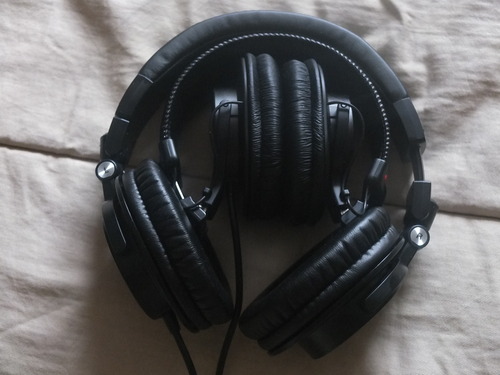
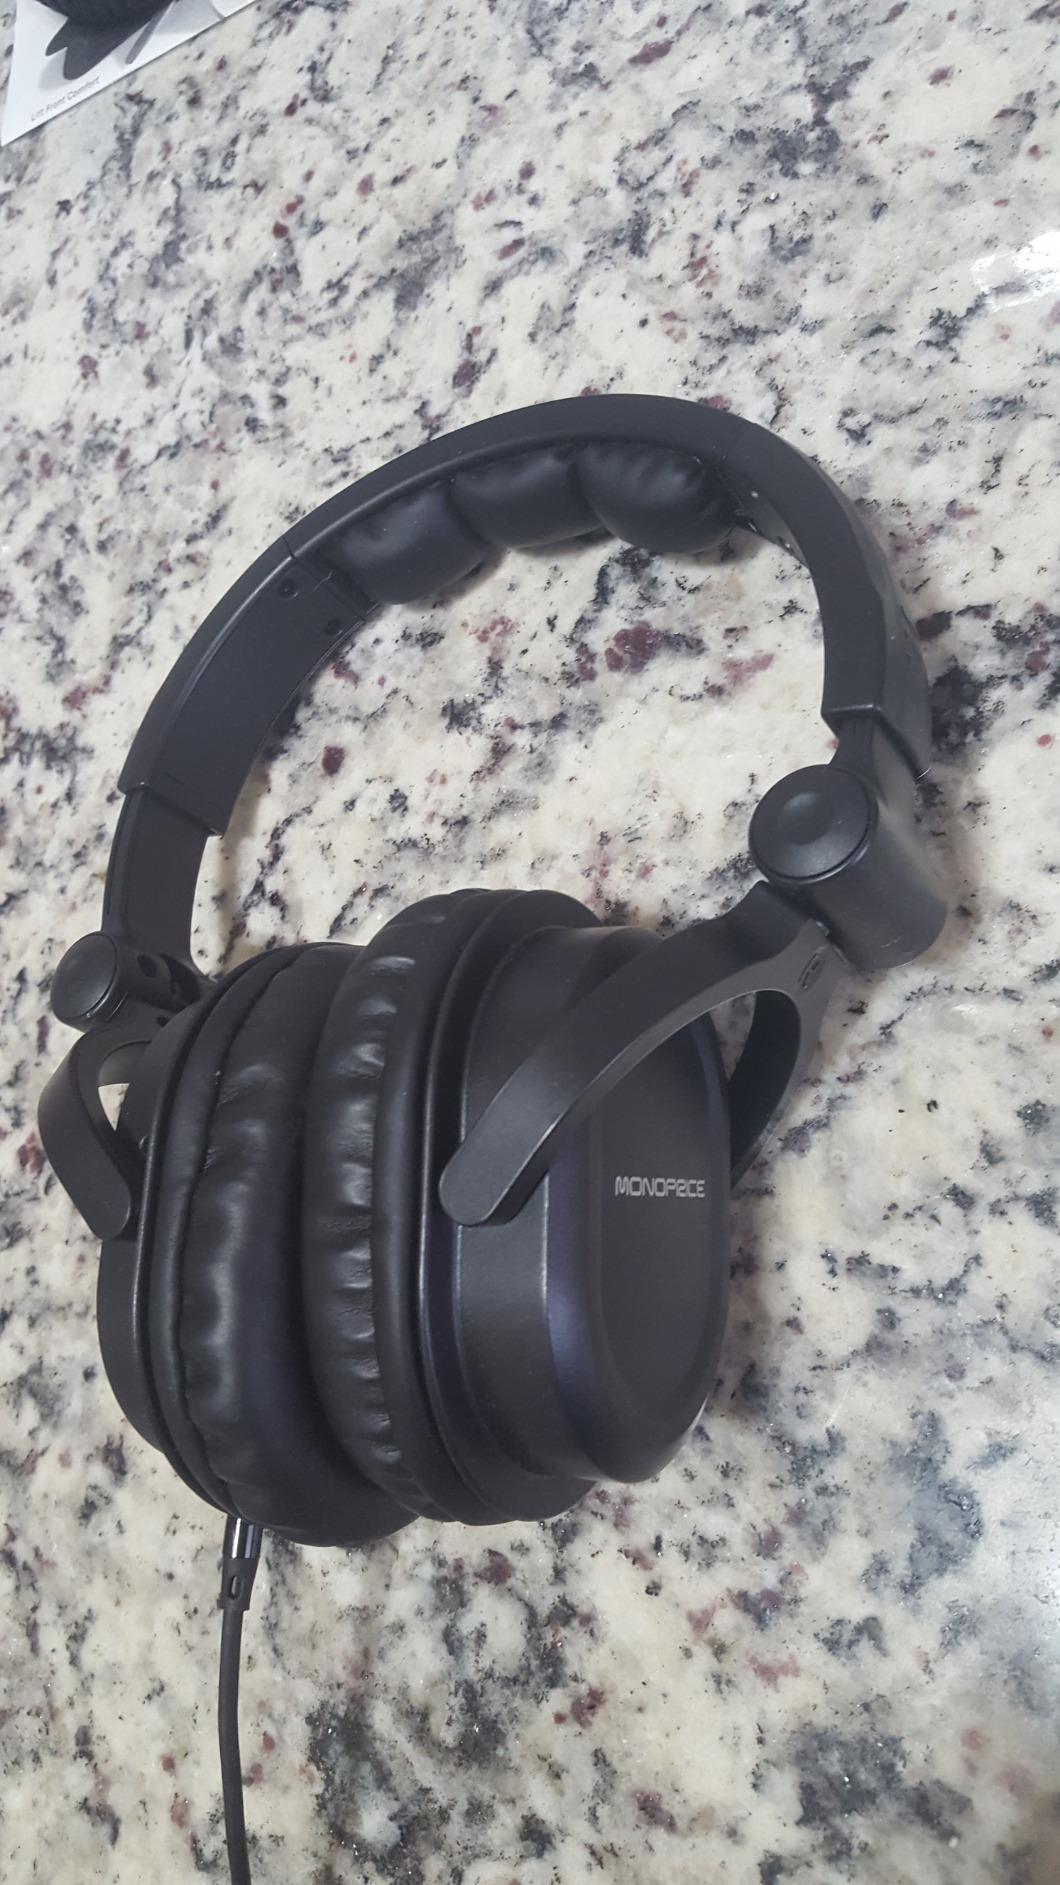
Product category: headphones
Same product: no